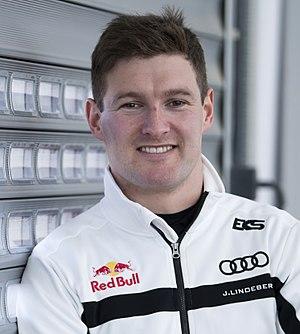
Andreas Bakkerud est un pilote norvégien de rallycross. Pilote officiel Ford en Championnat du monde de rallycross FIA entre 2016 et 2017, il rejoint en 2018 l'équipe EKS Audi Sport soutenue officiellement par Audi Sport.